Apuleius

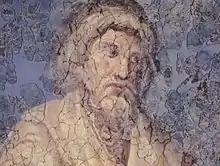
Late antique ceiling painting c. 330, possibly of Apuleius

Apuleius, also called Lucius Apuleius Madaurensis (c. 124 – after 170), was a Numidian Latin-language prose writer, Platonist philosopher and rhetorician. He was born in the Roman province of Numidia, in the Berber city of Madauros, modern-day M'Daourouch, Algeria. He studied Platonism in Athens, travelled to Italy, Asia Minor, and Egypt, and was an initiate in several cults or mysteries. The most famous incident in his life was when he was accused of using magic to gain the attentions (and fortune) of a wealthy widow. He declaimed and then distributed his own defense before the proconsul and a court of magistrates convened in Sabratha, near Oea (modern Tripoli, Libya). This is known as the "Apologia".